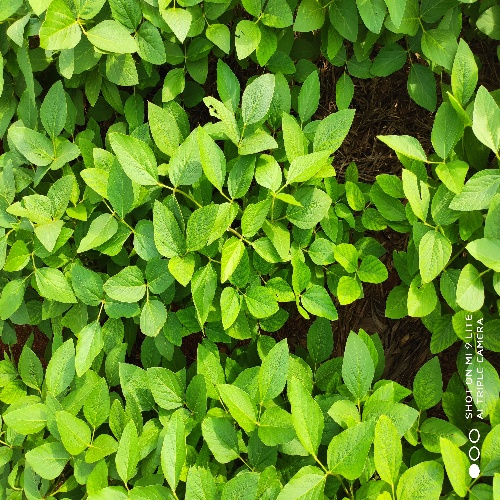
Label: Caterpillar